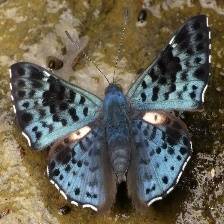
Species: GLITTERING SAPPHIRE